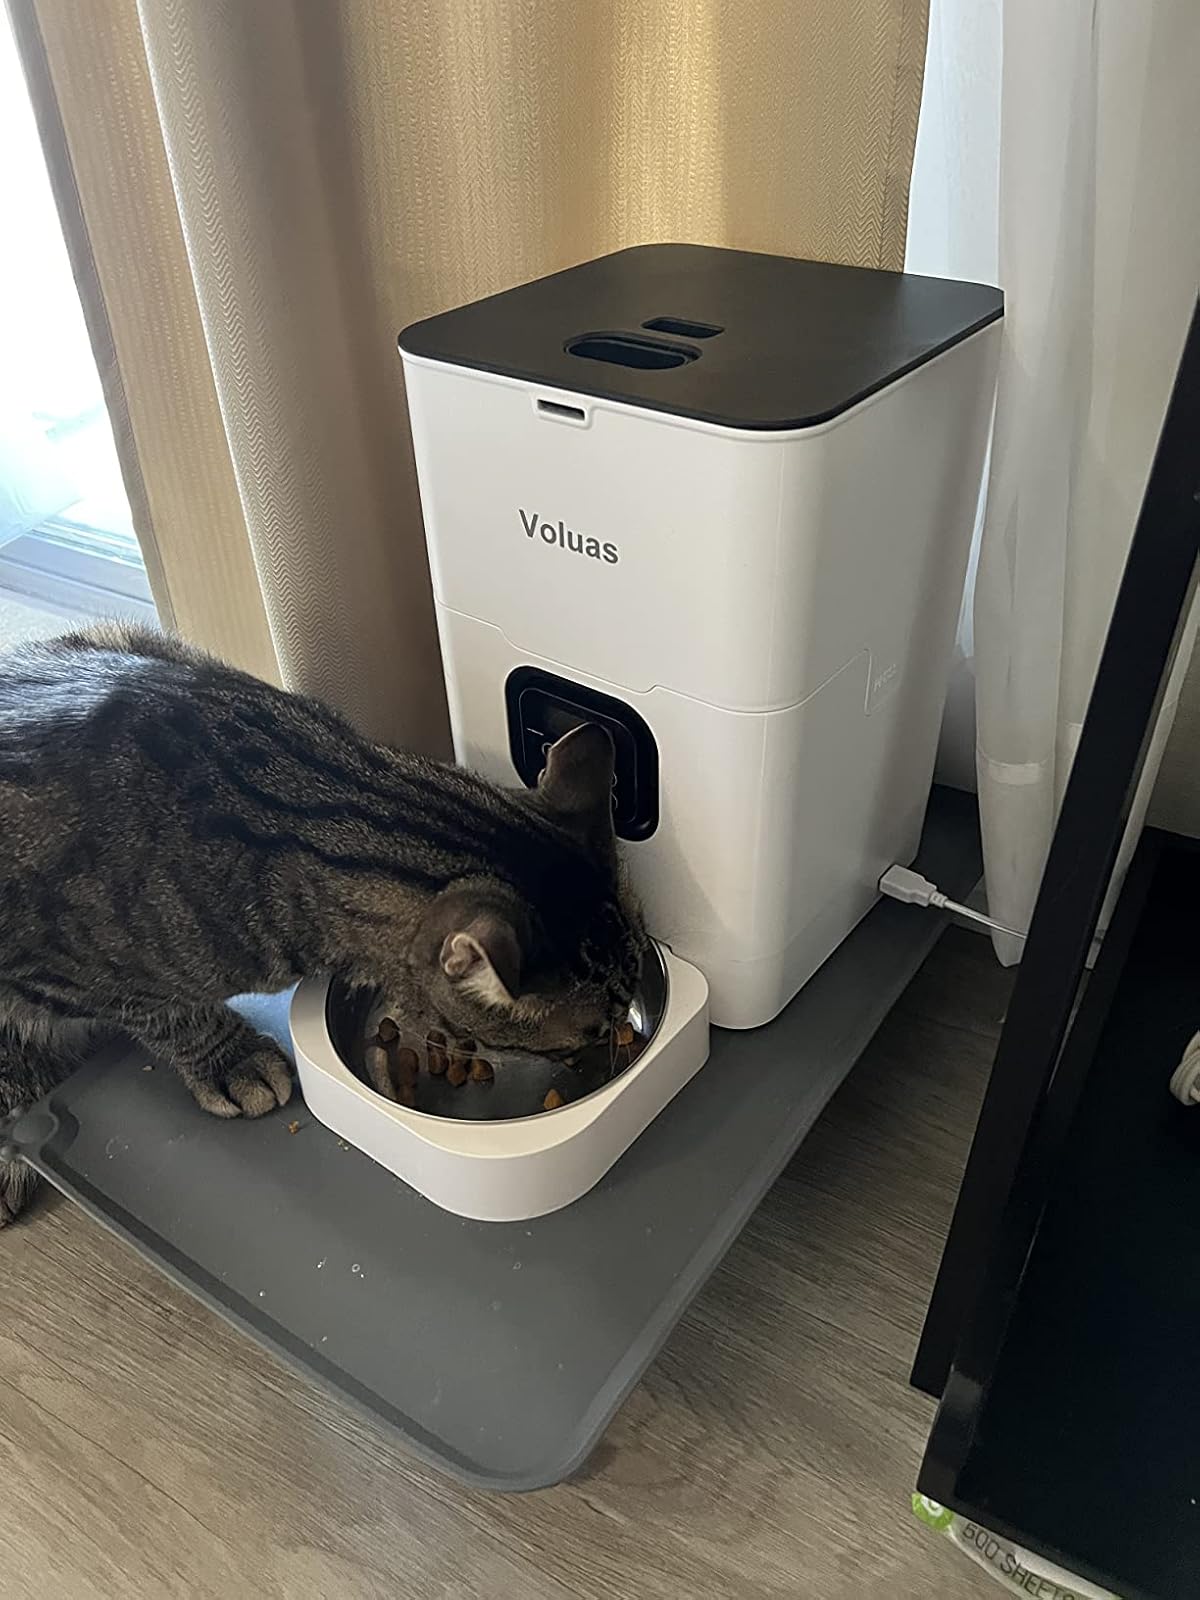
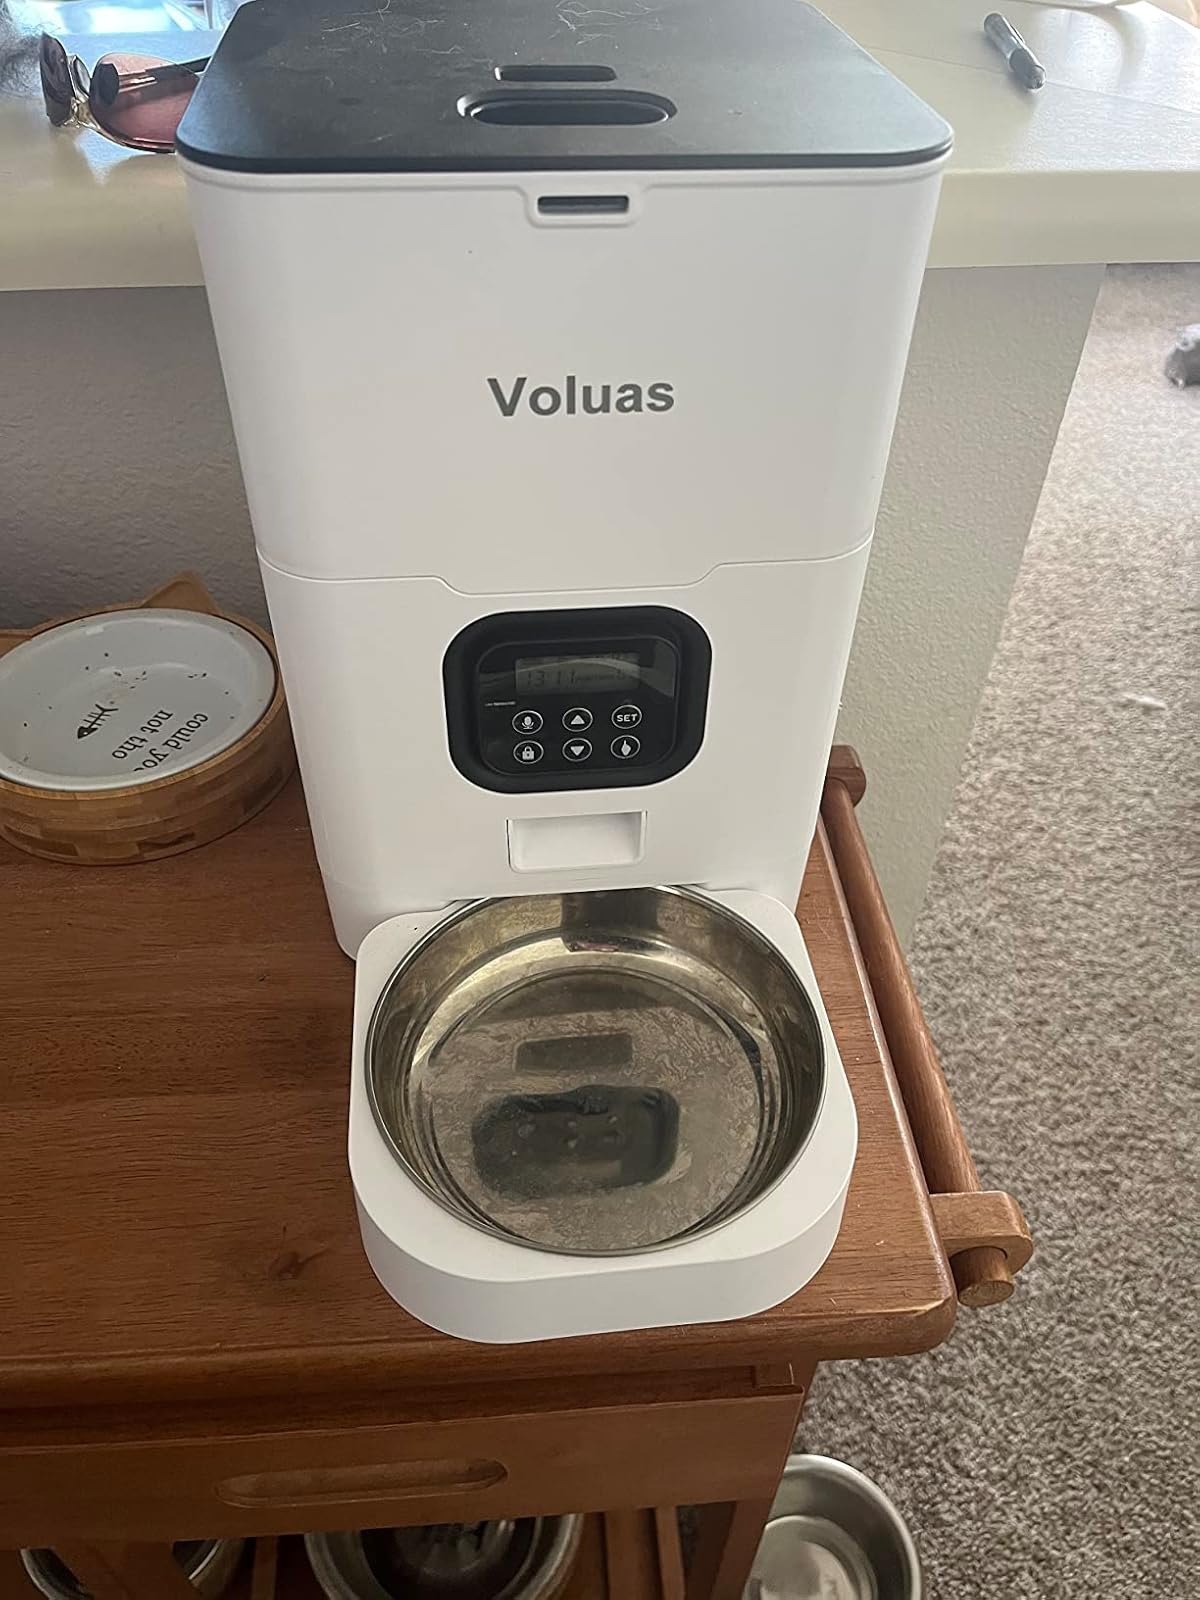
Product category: items_feeder
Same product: yes